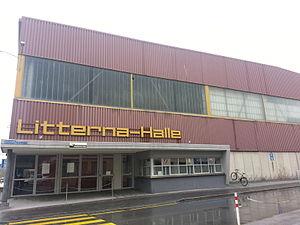
La Litterna-Halle, est une patinoire couverte de Suisse et située à Viège, dans le canton du Valais.